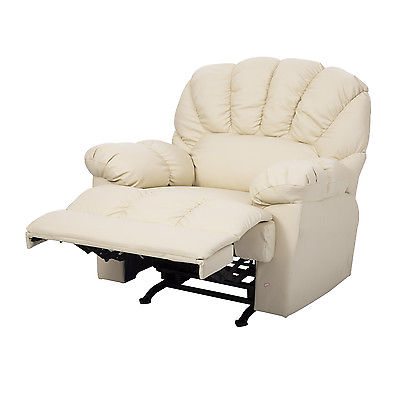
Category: sofa